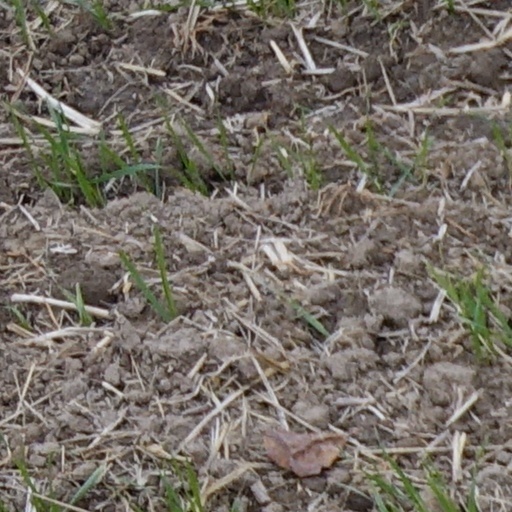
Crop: wheat